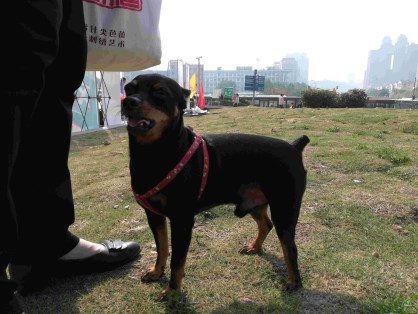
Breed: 561-n000127-miniature_pinscher